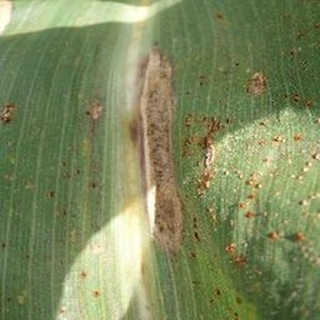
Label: corn_northern_leaf_blight